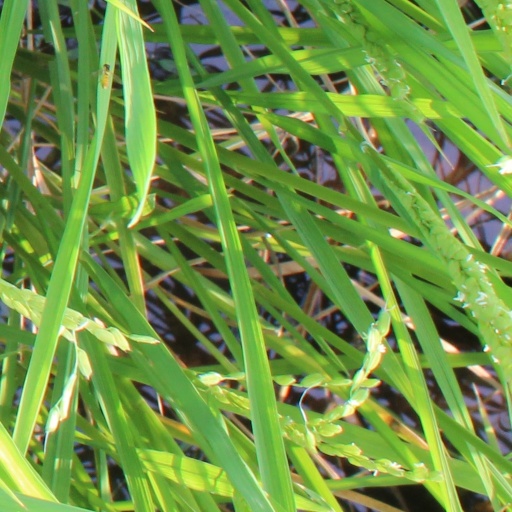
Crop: rice